Kyle Busch Motorsports

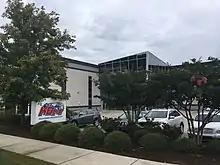
The Kyle Busch Motorsports race shop in Mooresville, North Carolina

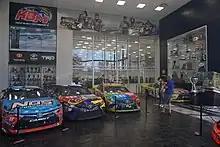
Kyle Busch Motorsports in Mooresville

KBM was founded after Busch purchased the remaining assets of Xpress Motorsports from J.B. Scott (father of driver Brian Scott) in late 2009 as well as purchasing trucks from Roush Fenway Racing, which had closed its Truck team the previous year. Rick Ren, the crew chief on Ron Hornaday Jr.'s 2009 championship team, would be signed as the team's competition director. Busch had competed in the Truck Series for the 2008 and 2009 seasons in the No. 51 for Billy Ballew Motorsports with Miccosukee Indian Gaming as his primary sponsor, and had split the ride with Brian Ickler the previous year.